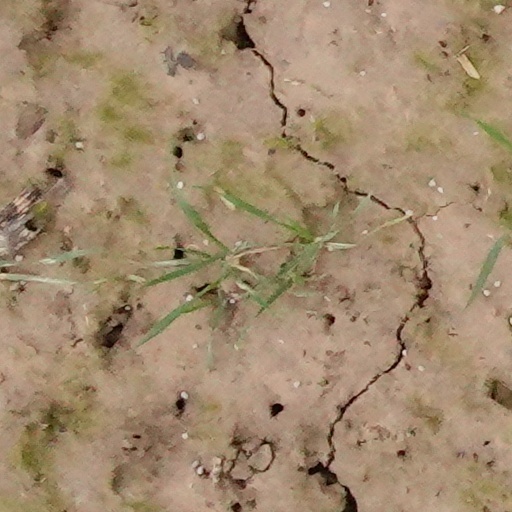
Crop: wheat